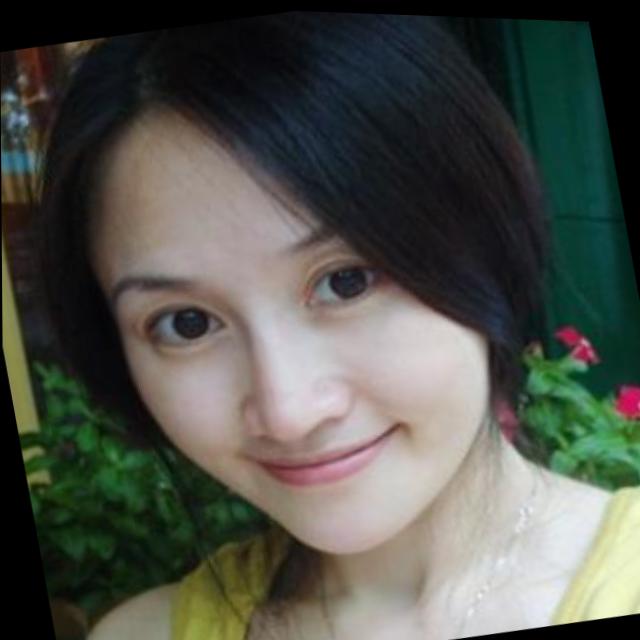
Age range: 21-44